Who put Bella in the wych elm?

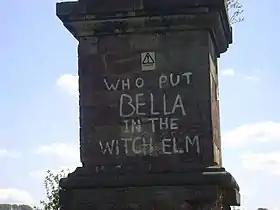
Modern graffiti, photographed in 2006, on the Wychbury Obelisk

"Who put Bella in the wych elm?" is the final form of a series of graffiti connected with the discovery in 1943 of the remains of a murdered woman inside a wych elm on the outskirts of Hagley in Worcestershire. The body has remained unidentified and the case unsolved since then, prompting many media articles and films, as well as dramas, an opera and a musical.